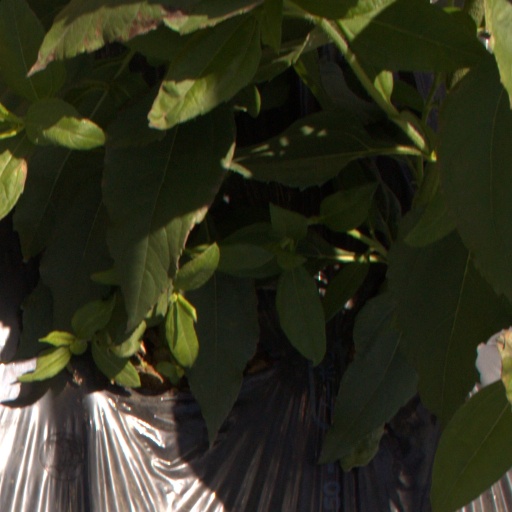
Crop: Jerusalem artichoke